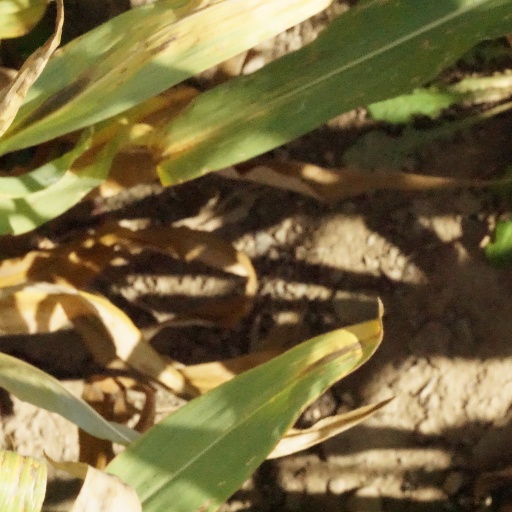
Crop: maize; corn